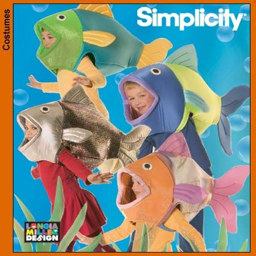
simplicity from patterns is a sewing pattern